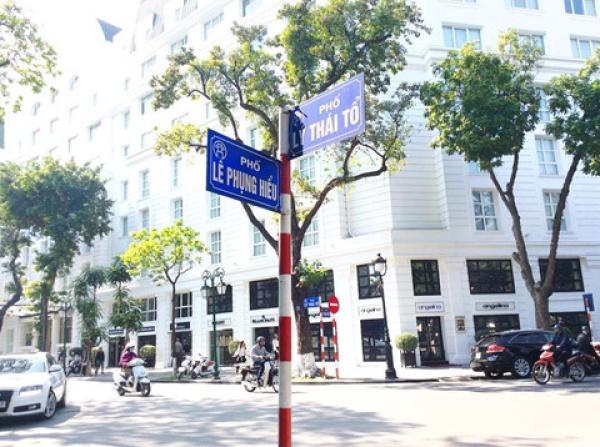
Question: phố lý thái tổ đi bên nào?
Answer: bên phải